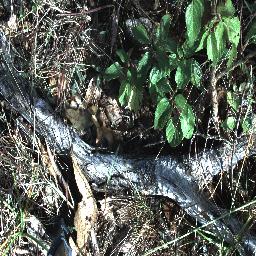
Label: lantana